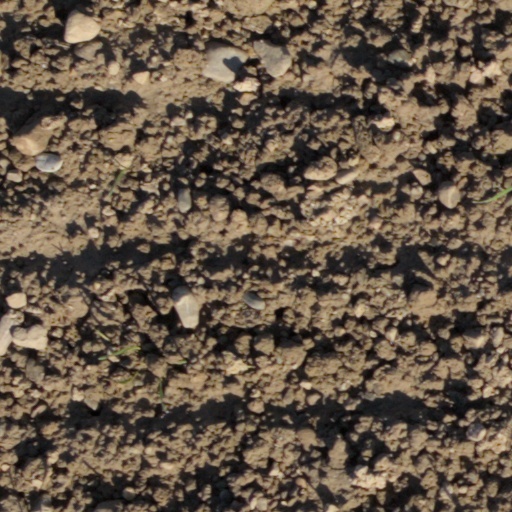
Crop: wheat